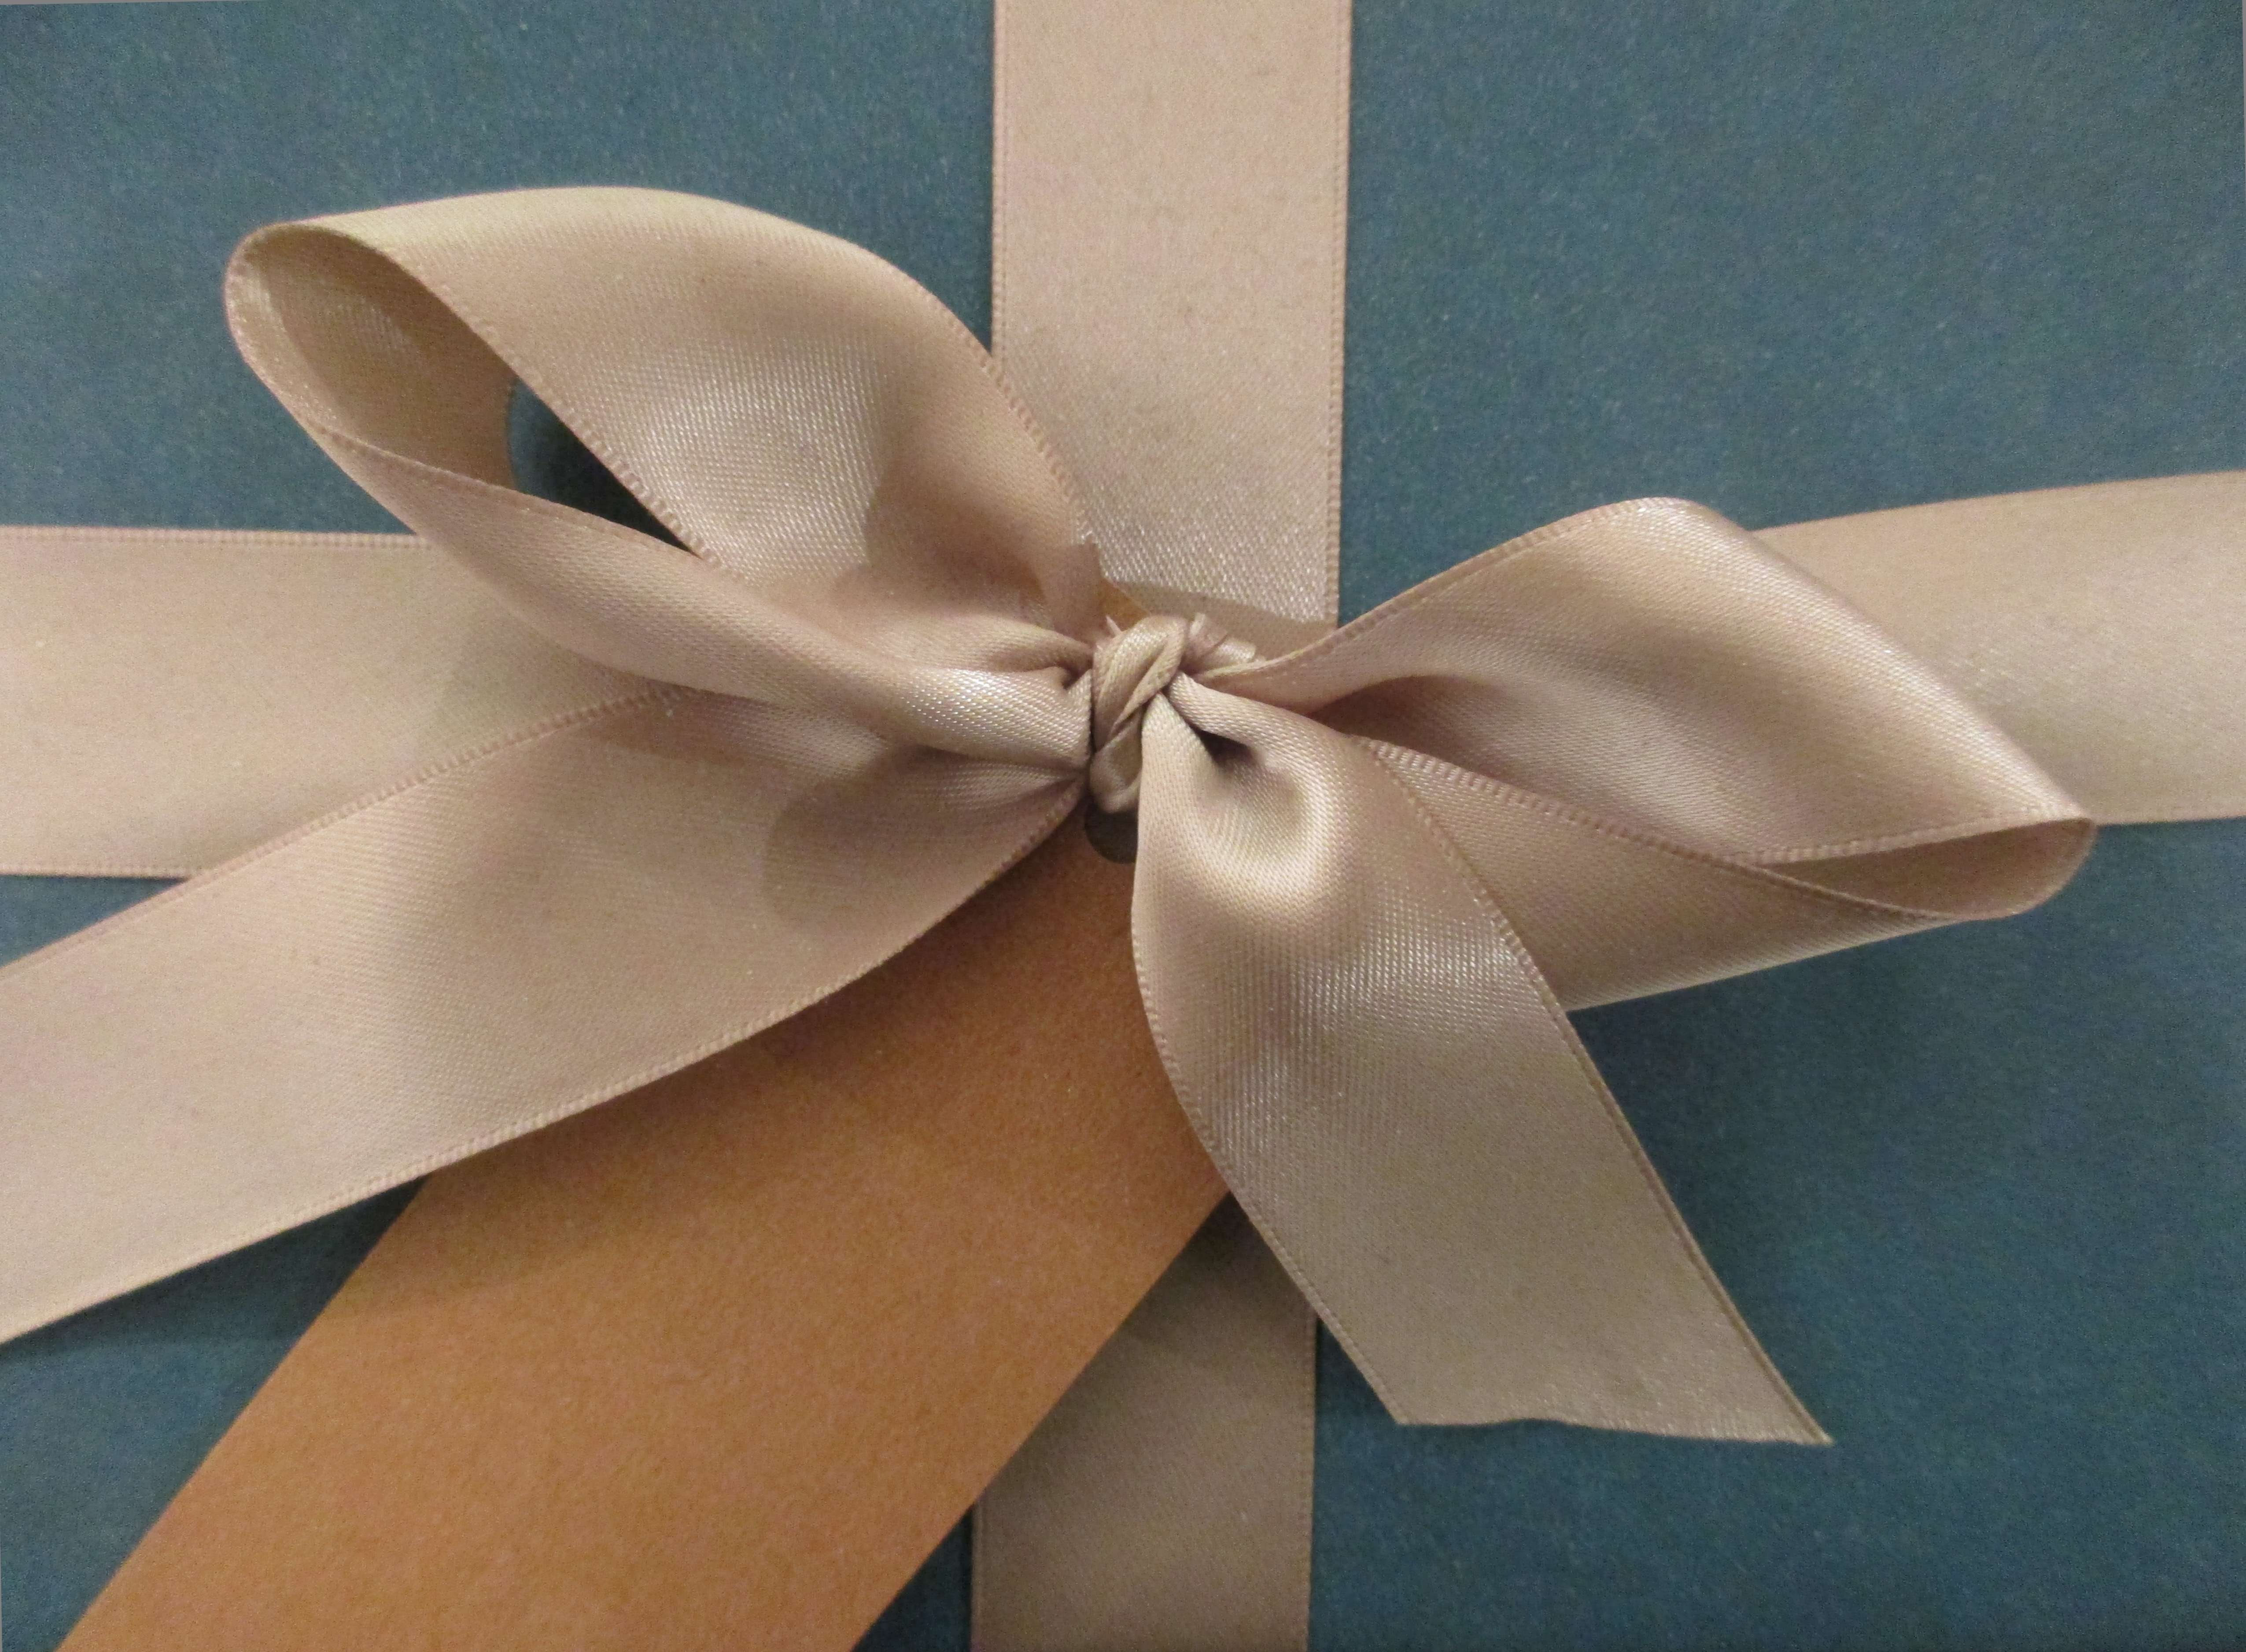
wing, wheel, flower, petal, celebration, gift, clothing, christmas, paper, ribbon, present, xmas, birthday, fashion accessory